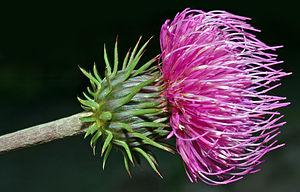
Chardon est un terme générique qui désigne de nombreuses espèces de plantes épineuses appartenant principalement à la famille des Asteraceae, notamment les genres Carduus, Cynara et Cirsium. Ce sont souvent des adventice. Ils ont en commun d'être, généralement, des plantes de terrains arides, de porter des feuilles piquantes ou des épines, et d'avoir des fleurs réunies en inflorescences formant des têtes denses et serrées, capitules ou ombelles. Certains espèces appartenant à la famille des Apiaceae comme le chardon-Roland, ou panicaut, et le chardon bleu des Alpes sont improprement considérés comme des chardons, sans qu'ils n’aient de lien avec cette famille. « Chardon » a la même origine étymologique que « cardon », variété d'artichaut dont on consomme les côtes.